Marcel Brandt

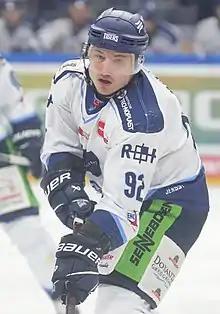
Marcel Brandt in 2022

Marcel Brandt (born 8 May 1992) is a German professional ice hockey player for the Straubing Tigers of the Deutsche Eishockey Liga (DEL) and the German national team.